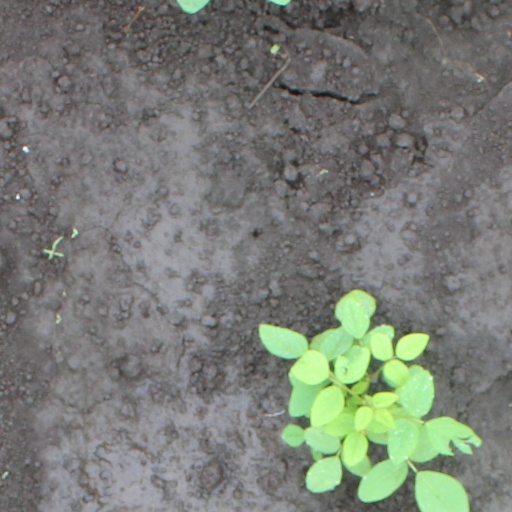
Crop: soybean